Andrew Whitworth

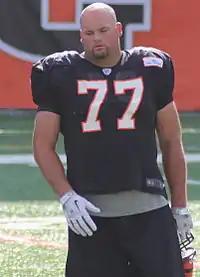
Whitworth at Bengals training camp in 2012

Whitworth was selected by the Cincinnati Bengals in the second round (55th overall) in the 2006 NFL draft. He made his NFL debut on special teams on September 10 against Kansas City. He started at left guard in the following week against the Cleveland Browns, as part of a line shuffle where left guard Eric Steinbach replaced injured Levi Jones at left tackle. Whitworth helped the Bengals pile up 481 yards against Browns, including 145 rushing yards by Rudi Johnson. He was in the starting lineup for Carson Palmer. He also had a key block on Rudi Johnson's seven-yard touchdown run in first quarter.